Kyle Larson

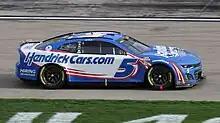
Larson at Las Vegas Motor Speedway in 2023

Larson began the season with a DNF at the 2023 Daytona 500. On March 15, 2023, the No. 5 was served an L2 penalty after an unapproved hood louver was found installed on the car during a pre-race inspection at Phoenix. As a result, the team was docked 100 driver and owner points and 10 playoff points. In addition, crew chief Cliff Daniels was suspended for four races and fined 100,000. On March 29, the National Motorsports Appeals Panel amended the penalty, upholding the fine and Daniels' suspension, but the No. 5 team has restored the owner, driver, and playoff points.